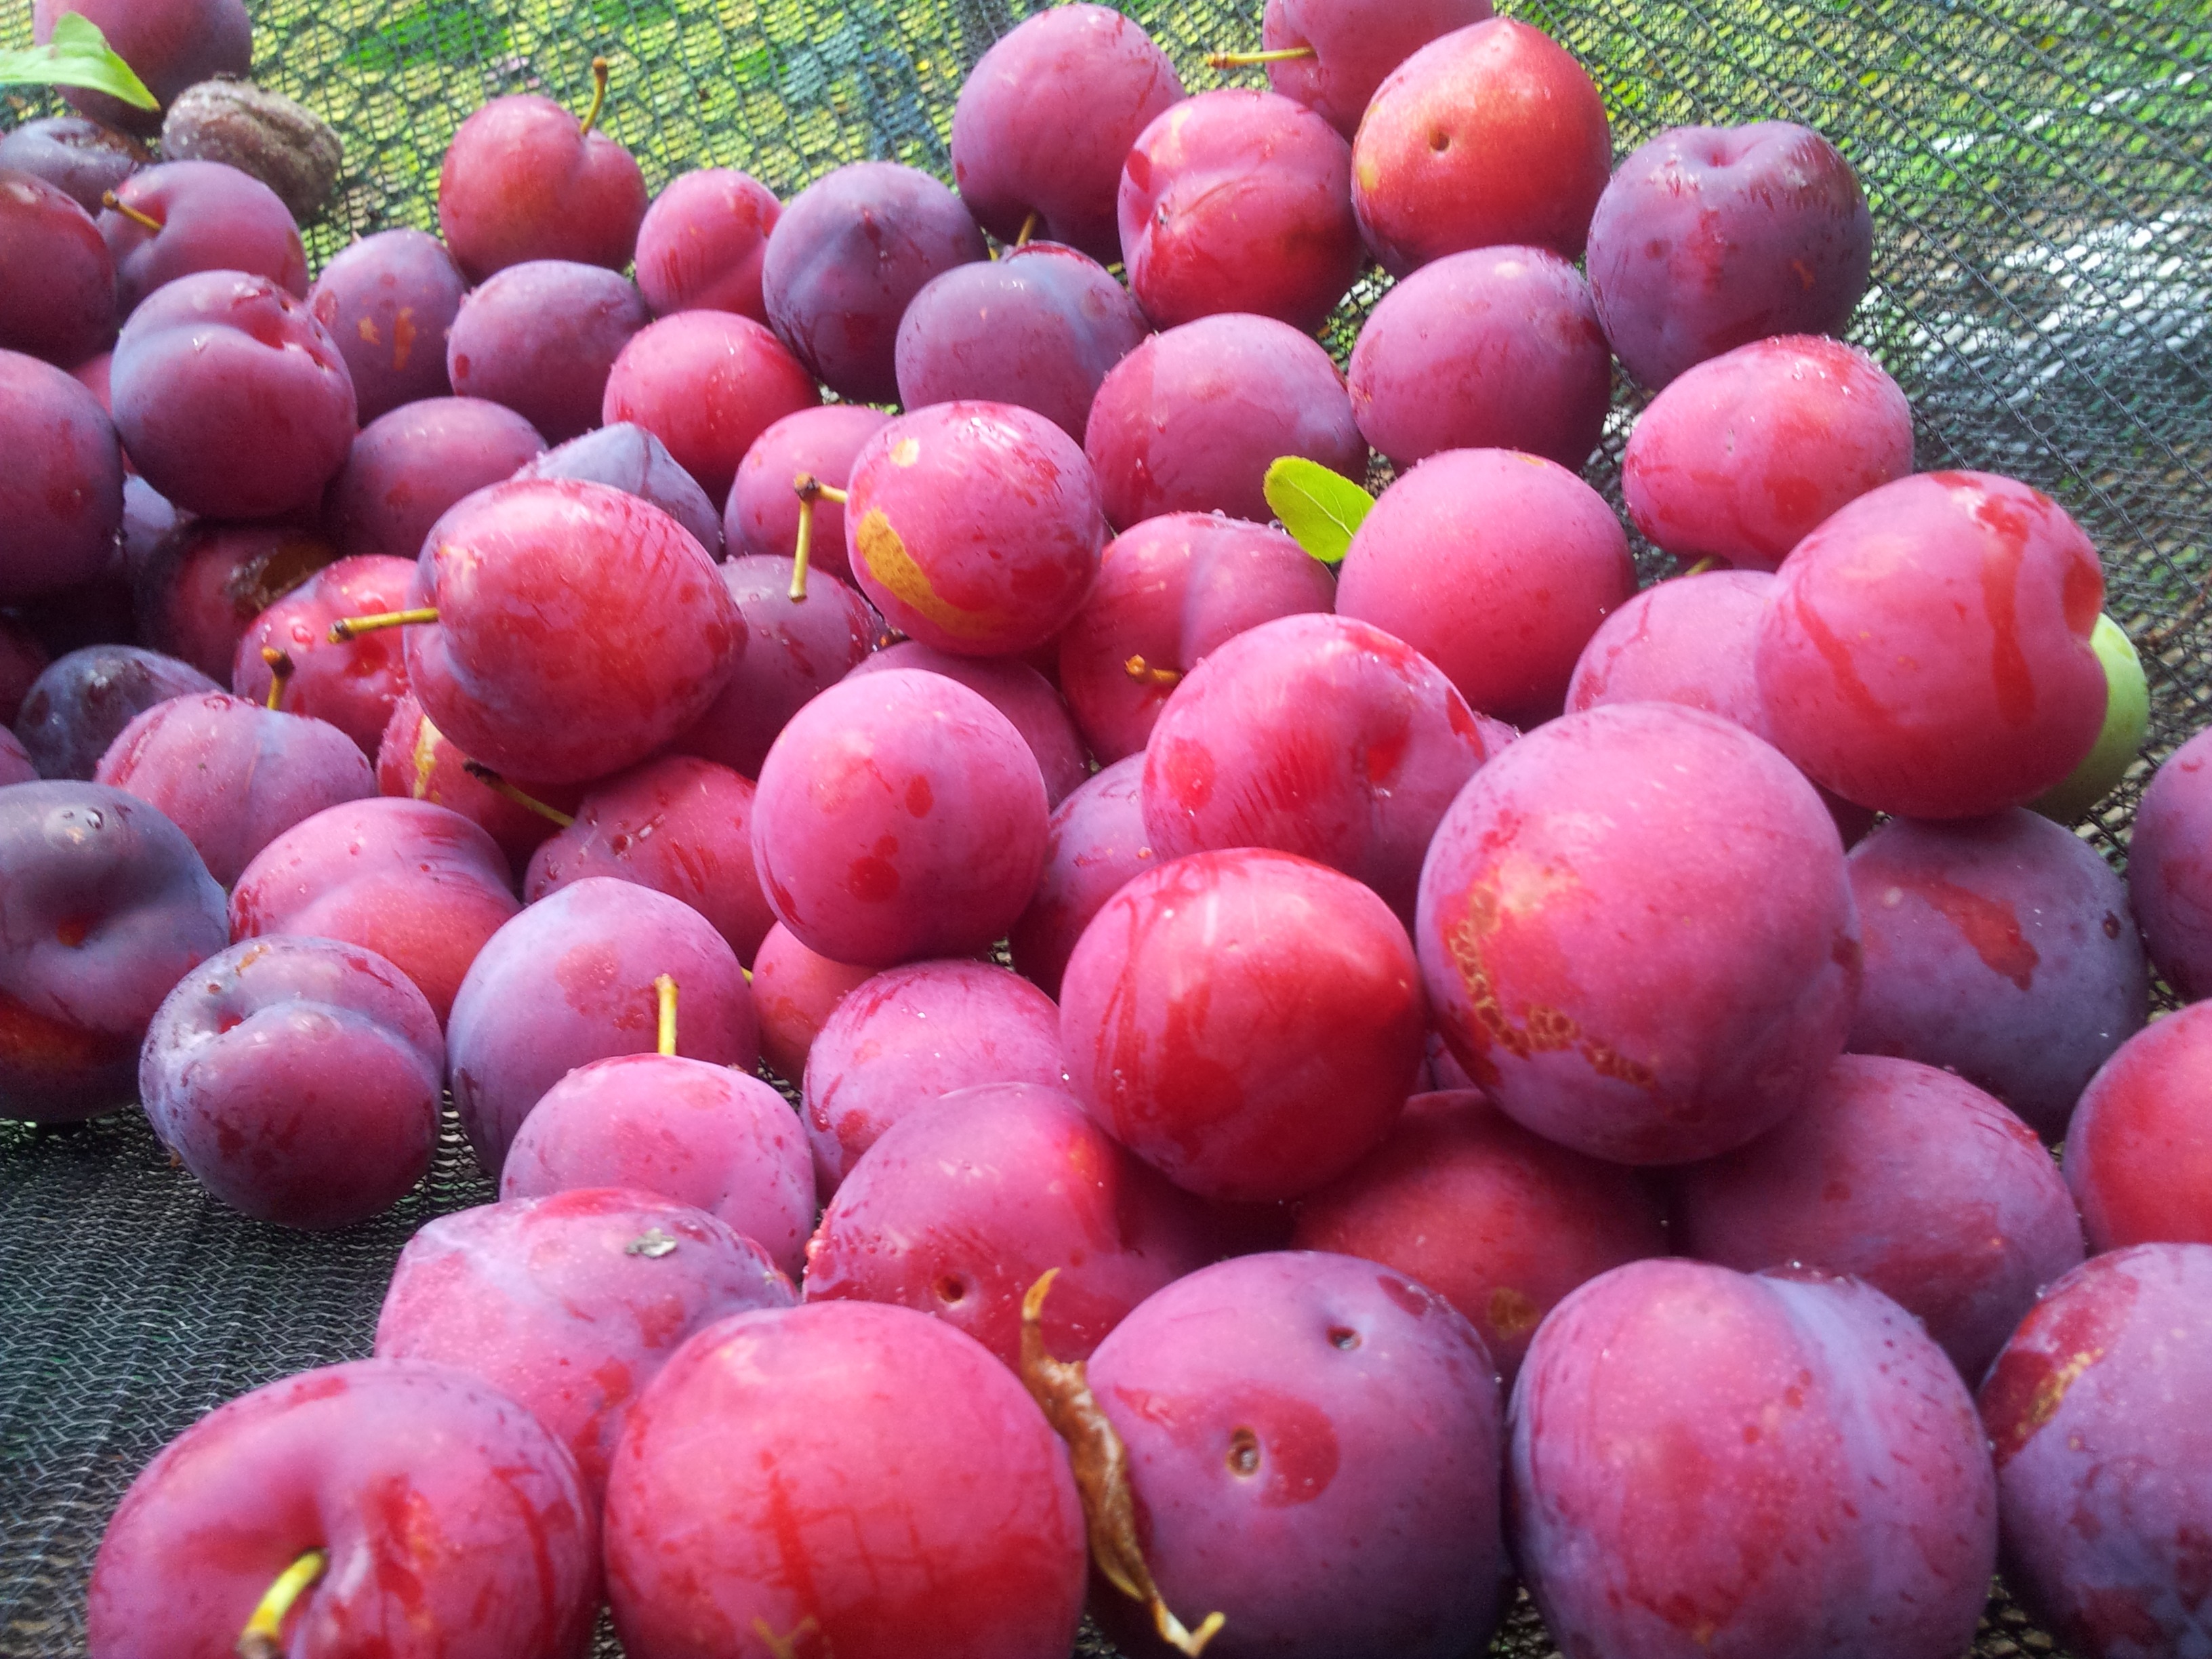
apple, plant, fruit, sweet, summer, food, red, produce, pink, plum, sour, republic of korea, flowering plant, rose family, sweet and sour, summer days, hat plum, land plant